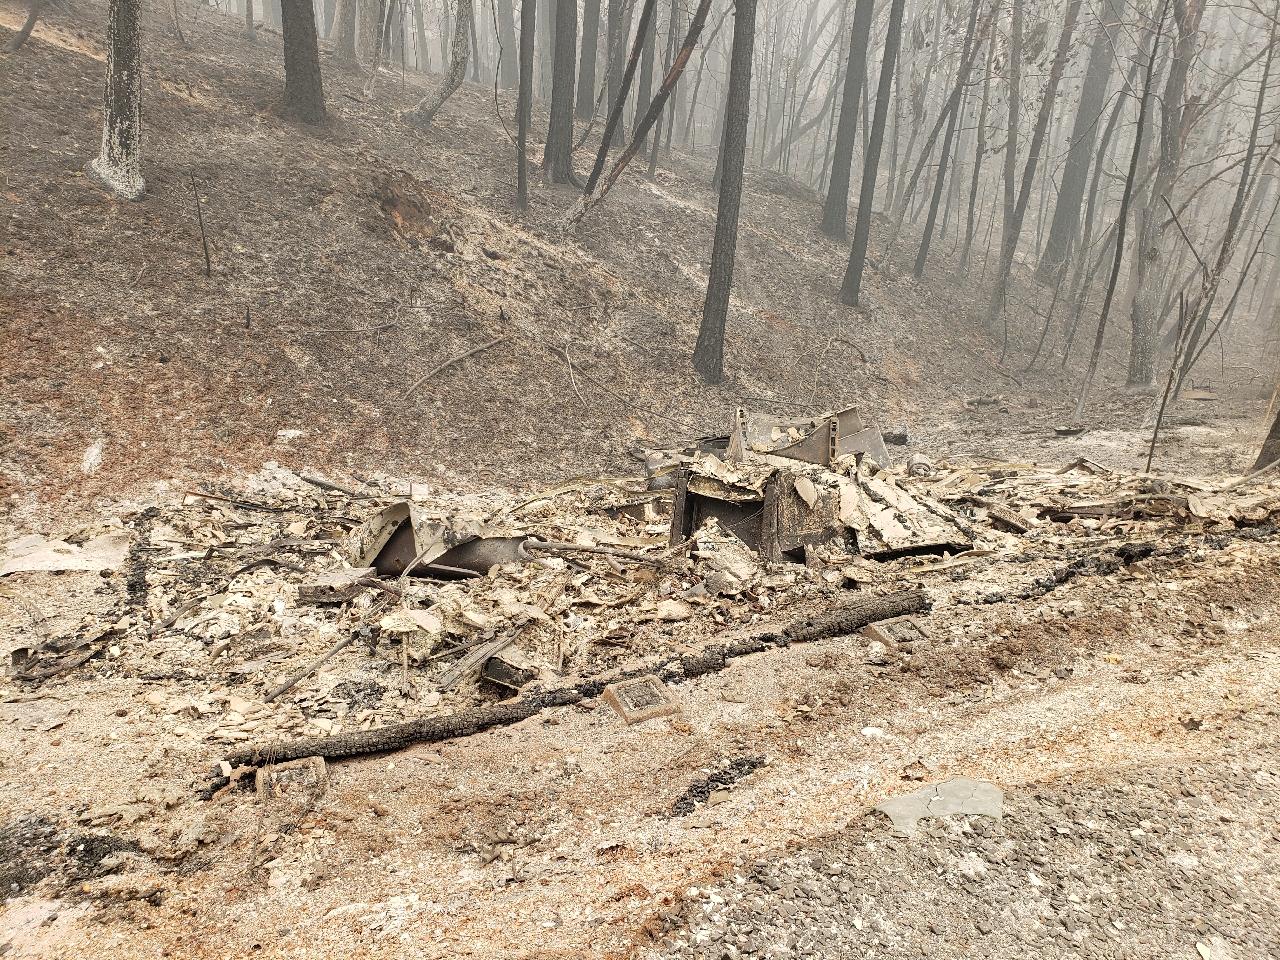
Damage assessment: destroyed